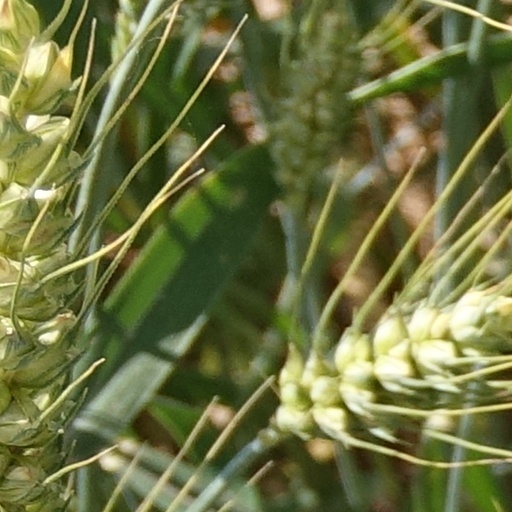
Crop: wheat